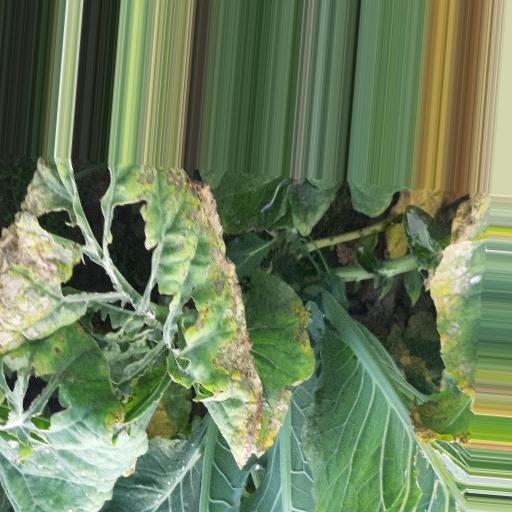
Label: Black Rot